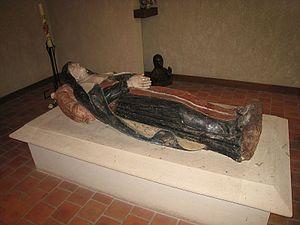
Jeanne de France est la seconde fille de Louis XI et de Charlotte de Savoie après Anne de Beaujeu, de trois ans son aînée. Aussi appelée « Jeanne la boiteuse » ou « Jeanne l'Estropiée » à cause de sa boiterie, elle devient duchesse d'Orléans puisqu'elle est mariée à l'âge de douze ans à Louis d'Orléans qui, devenu roi sous le nom de Louis XII, fait annuler ce mariage dans le but d'épouser la veuve du roi de France précédent, Anne de Bretagne, pour annexer le duché de Bretagne à la couronne.